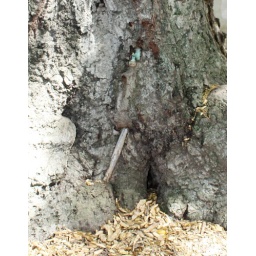
Water faucet overgrown by coastal oak tree